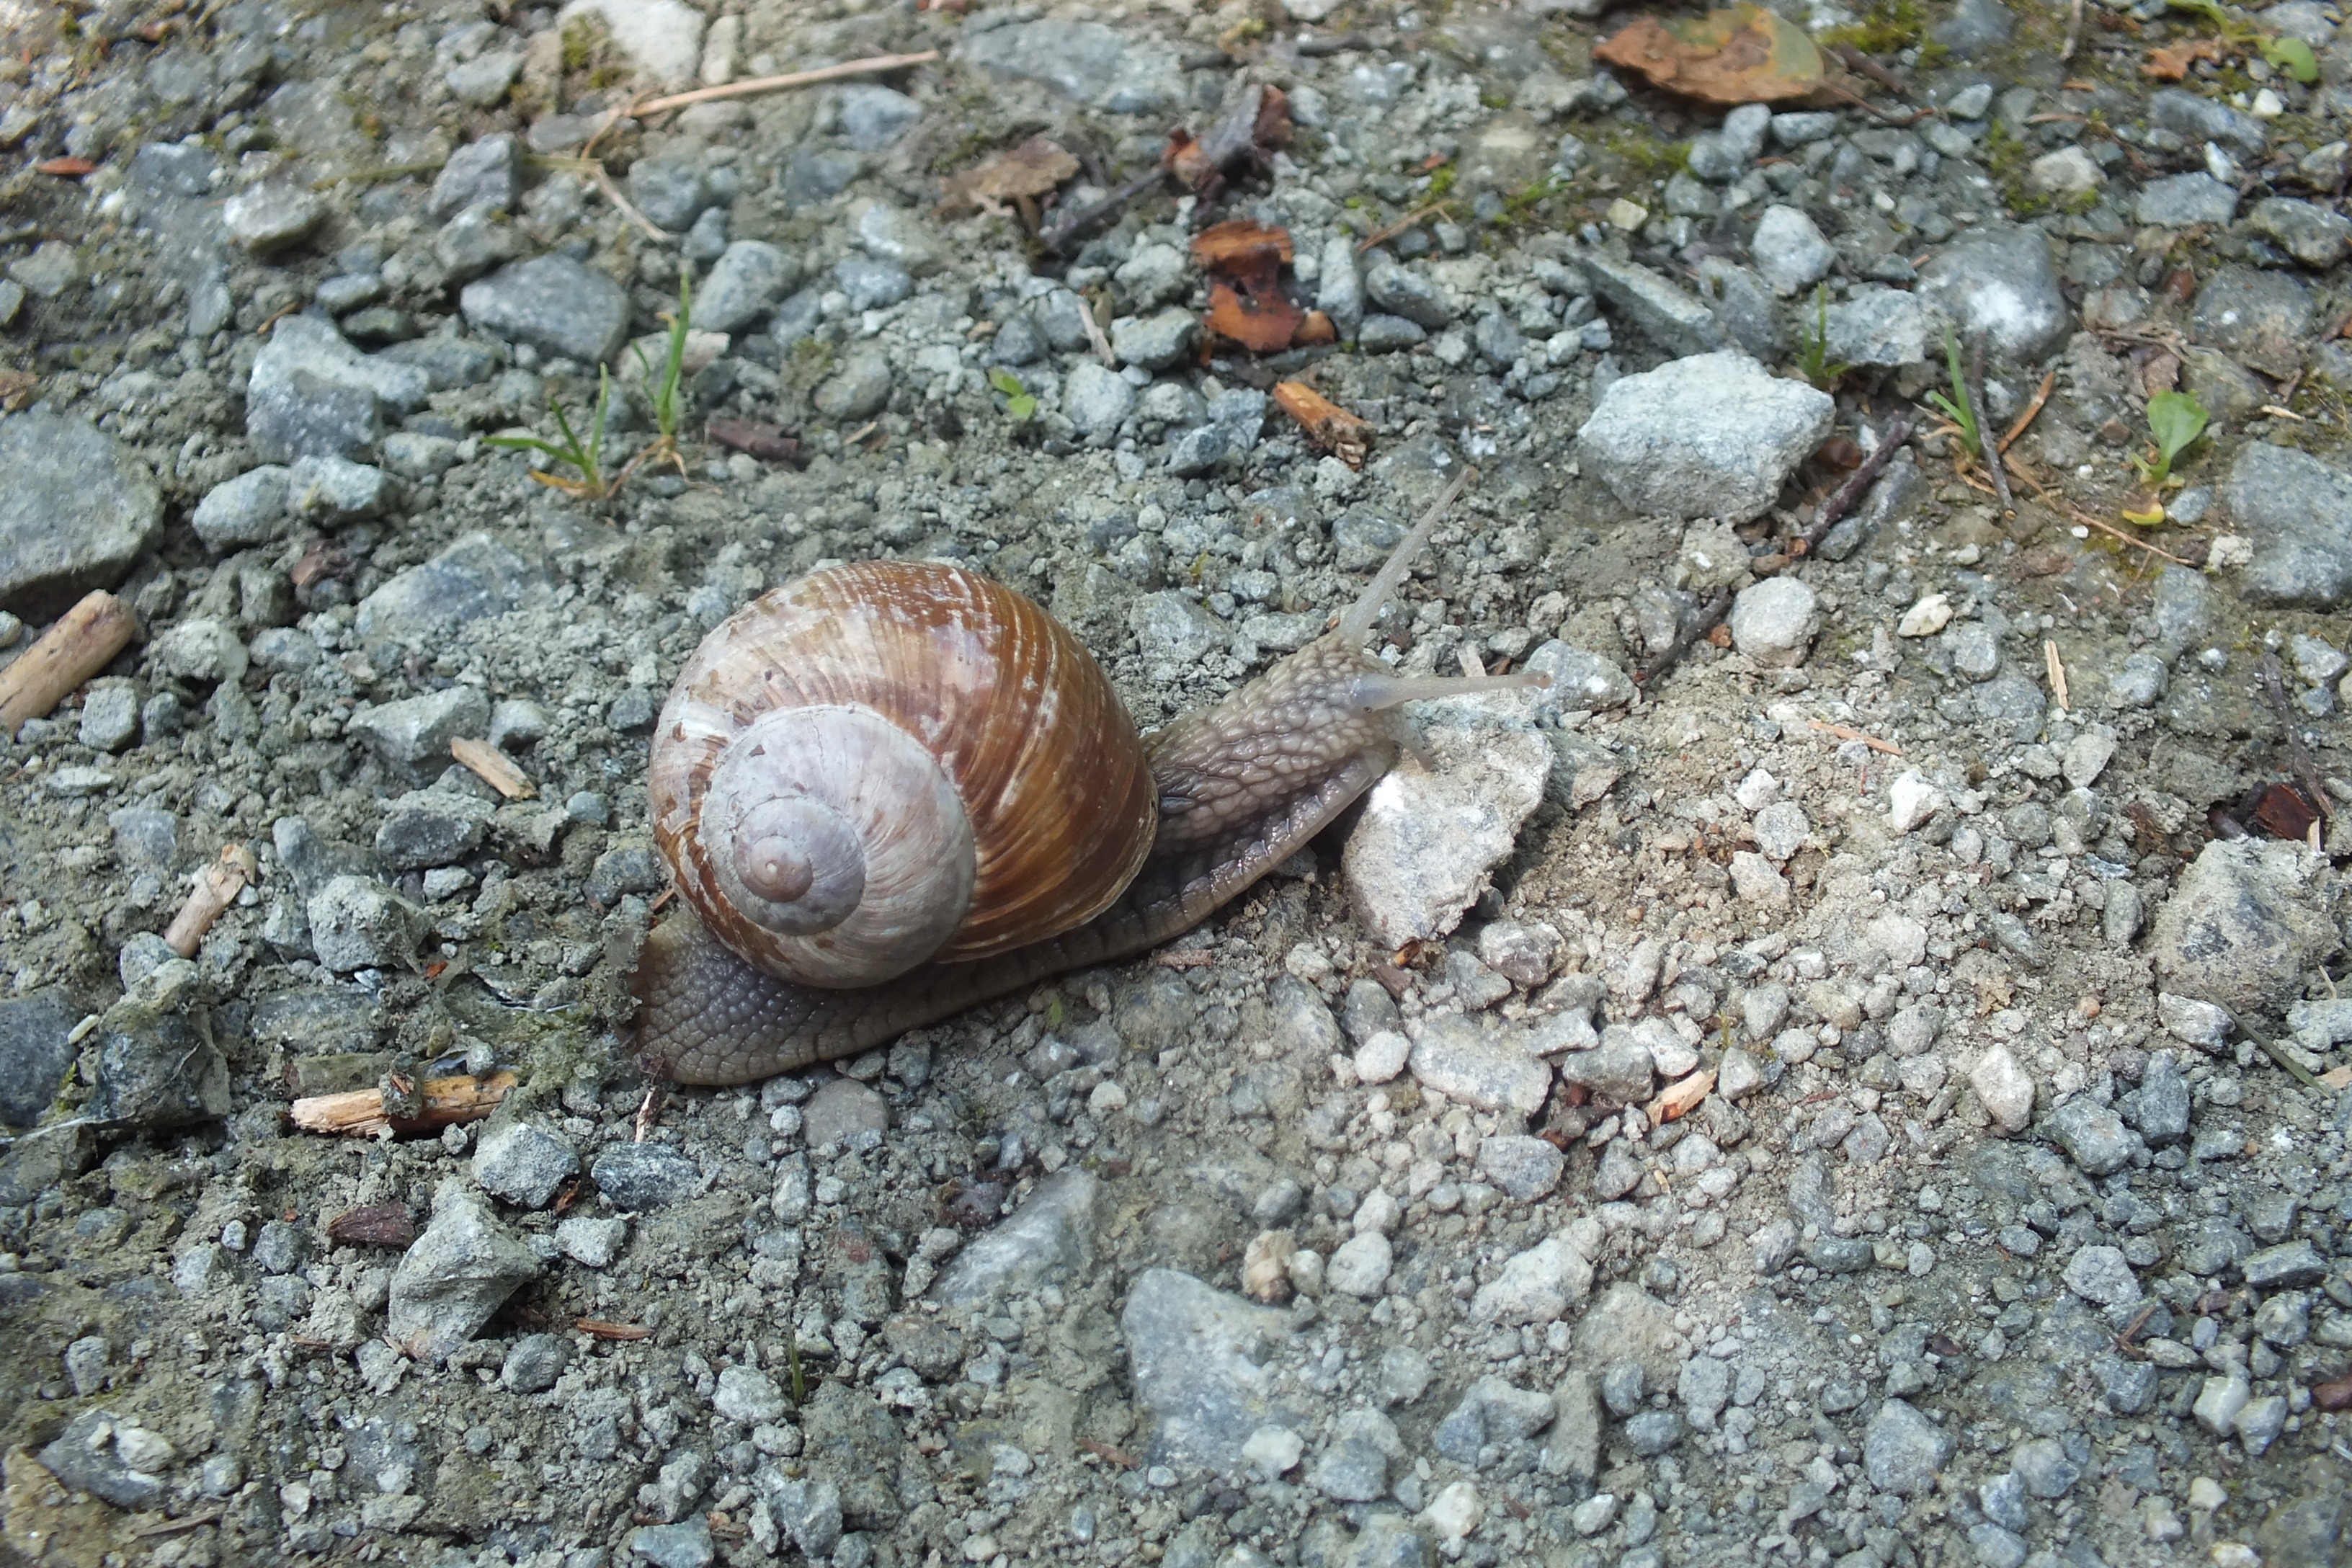
nature, animal, wildlife, fauna, shell, invertebrate, snail, molluscs, sea snail, marine biology, snails and slugs